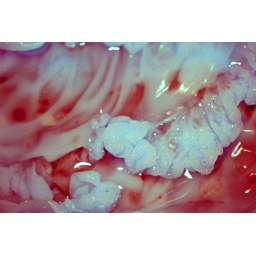
molten wax plus water created this piece, photographed whilst still in the water, red added on computer.